Blaže Koneski

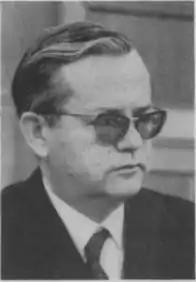
Koneski in 1968

Blaže Koneski (Macedonian and ; 19 December 1921 – 7 December 1993) was a Macedonian poet, writer, literary translator, and linguistic scholar, who had a major contribution to the codification of the standard Macedonian language, for which he earned the reputation of father of the Macedonian literary language. He is the key figure who shaped Macedonian literature and intellectual life in the country.